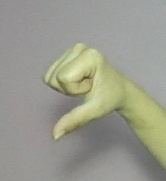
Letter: waw